Summon Night: Swordcraft Story 2

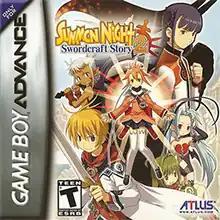
North American box art

is a 2004 action role-playing game developed by Flight-Plan for the Game Boy Advance. It is part of the "Summon Night" series of games, and is the sequel to "". The game was first released in Japan by Banpresto in August 2004, and in North America by Atlus in October 2006. The game received generally favorable reviews. It was followed by "", released in December 2005.